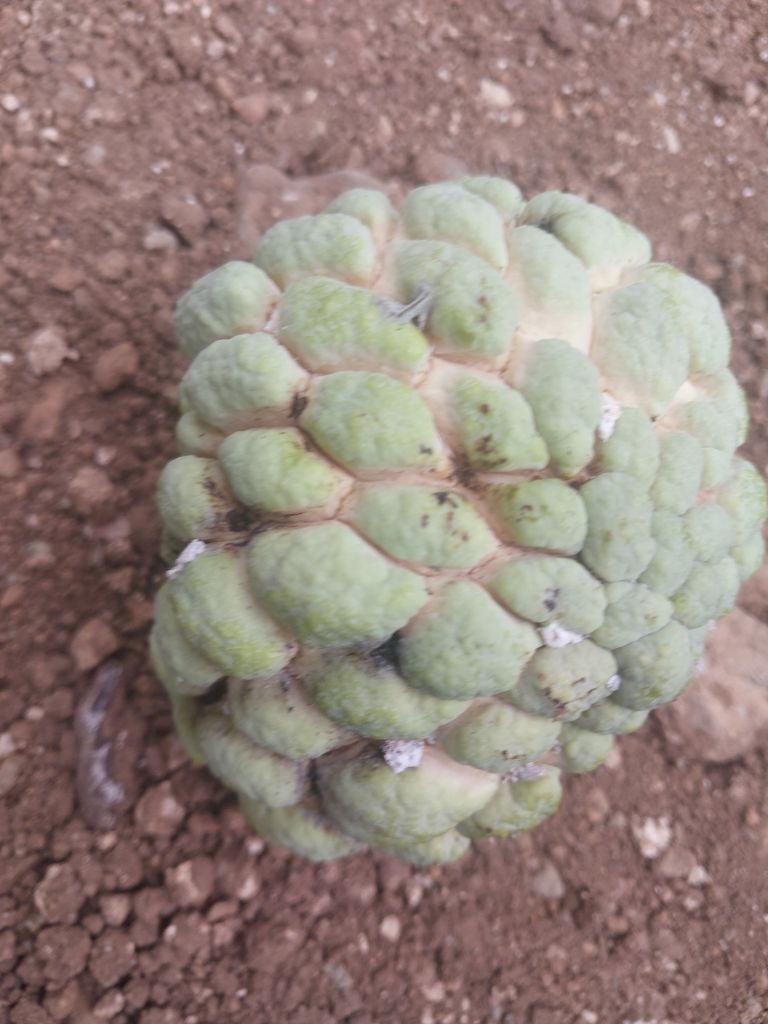
Disease label: Athracnose